Kustaa Jalkanen

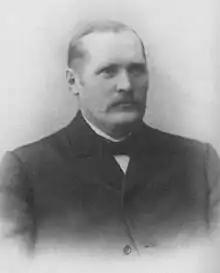
Kustaa Jalkanen

Kustaa Jalkanen (17 May 1862, Rautalampi – 23 April 1921) was a Finnish farmer and politician. He belonged to the Young Finnish Party. Jalkanen served as a Member of the Diet of Finland from 1904 to 1905 and as a Member of the Parliament of Finland from 1911 to 1913.